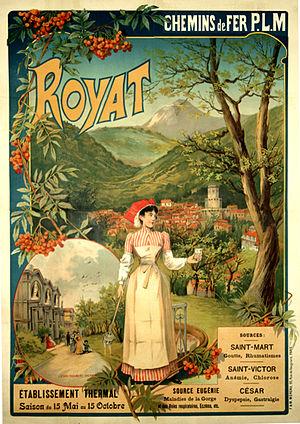
Royat est une commune française située dans le département du Puy-de-Dôme, en région Auvergne-Rhône-Alpes.